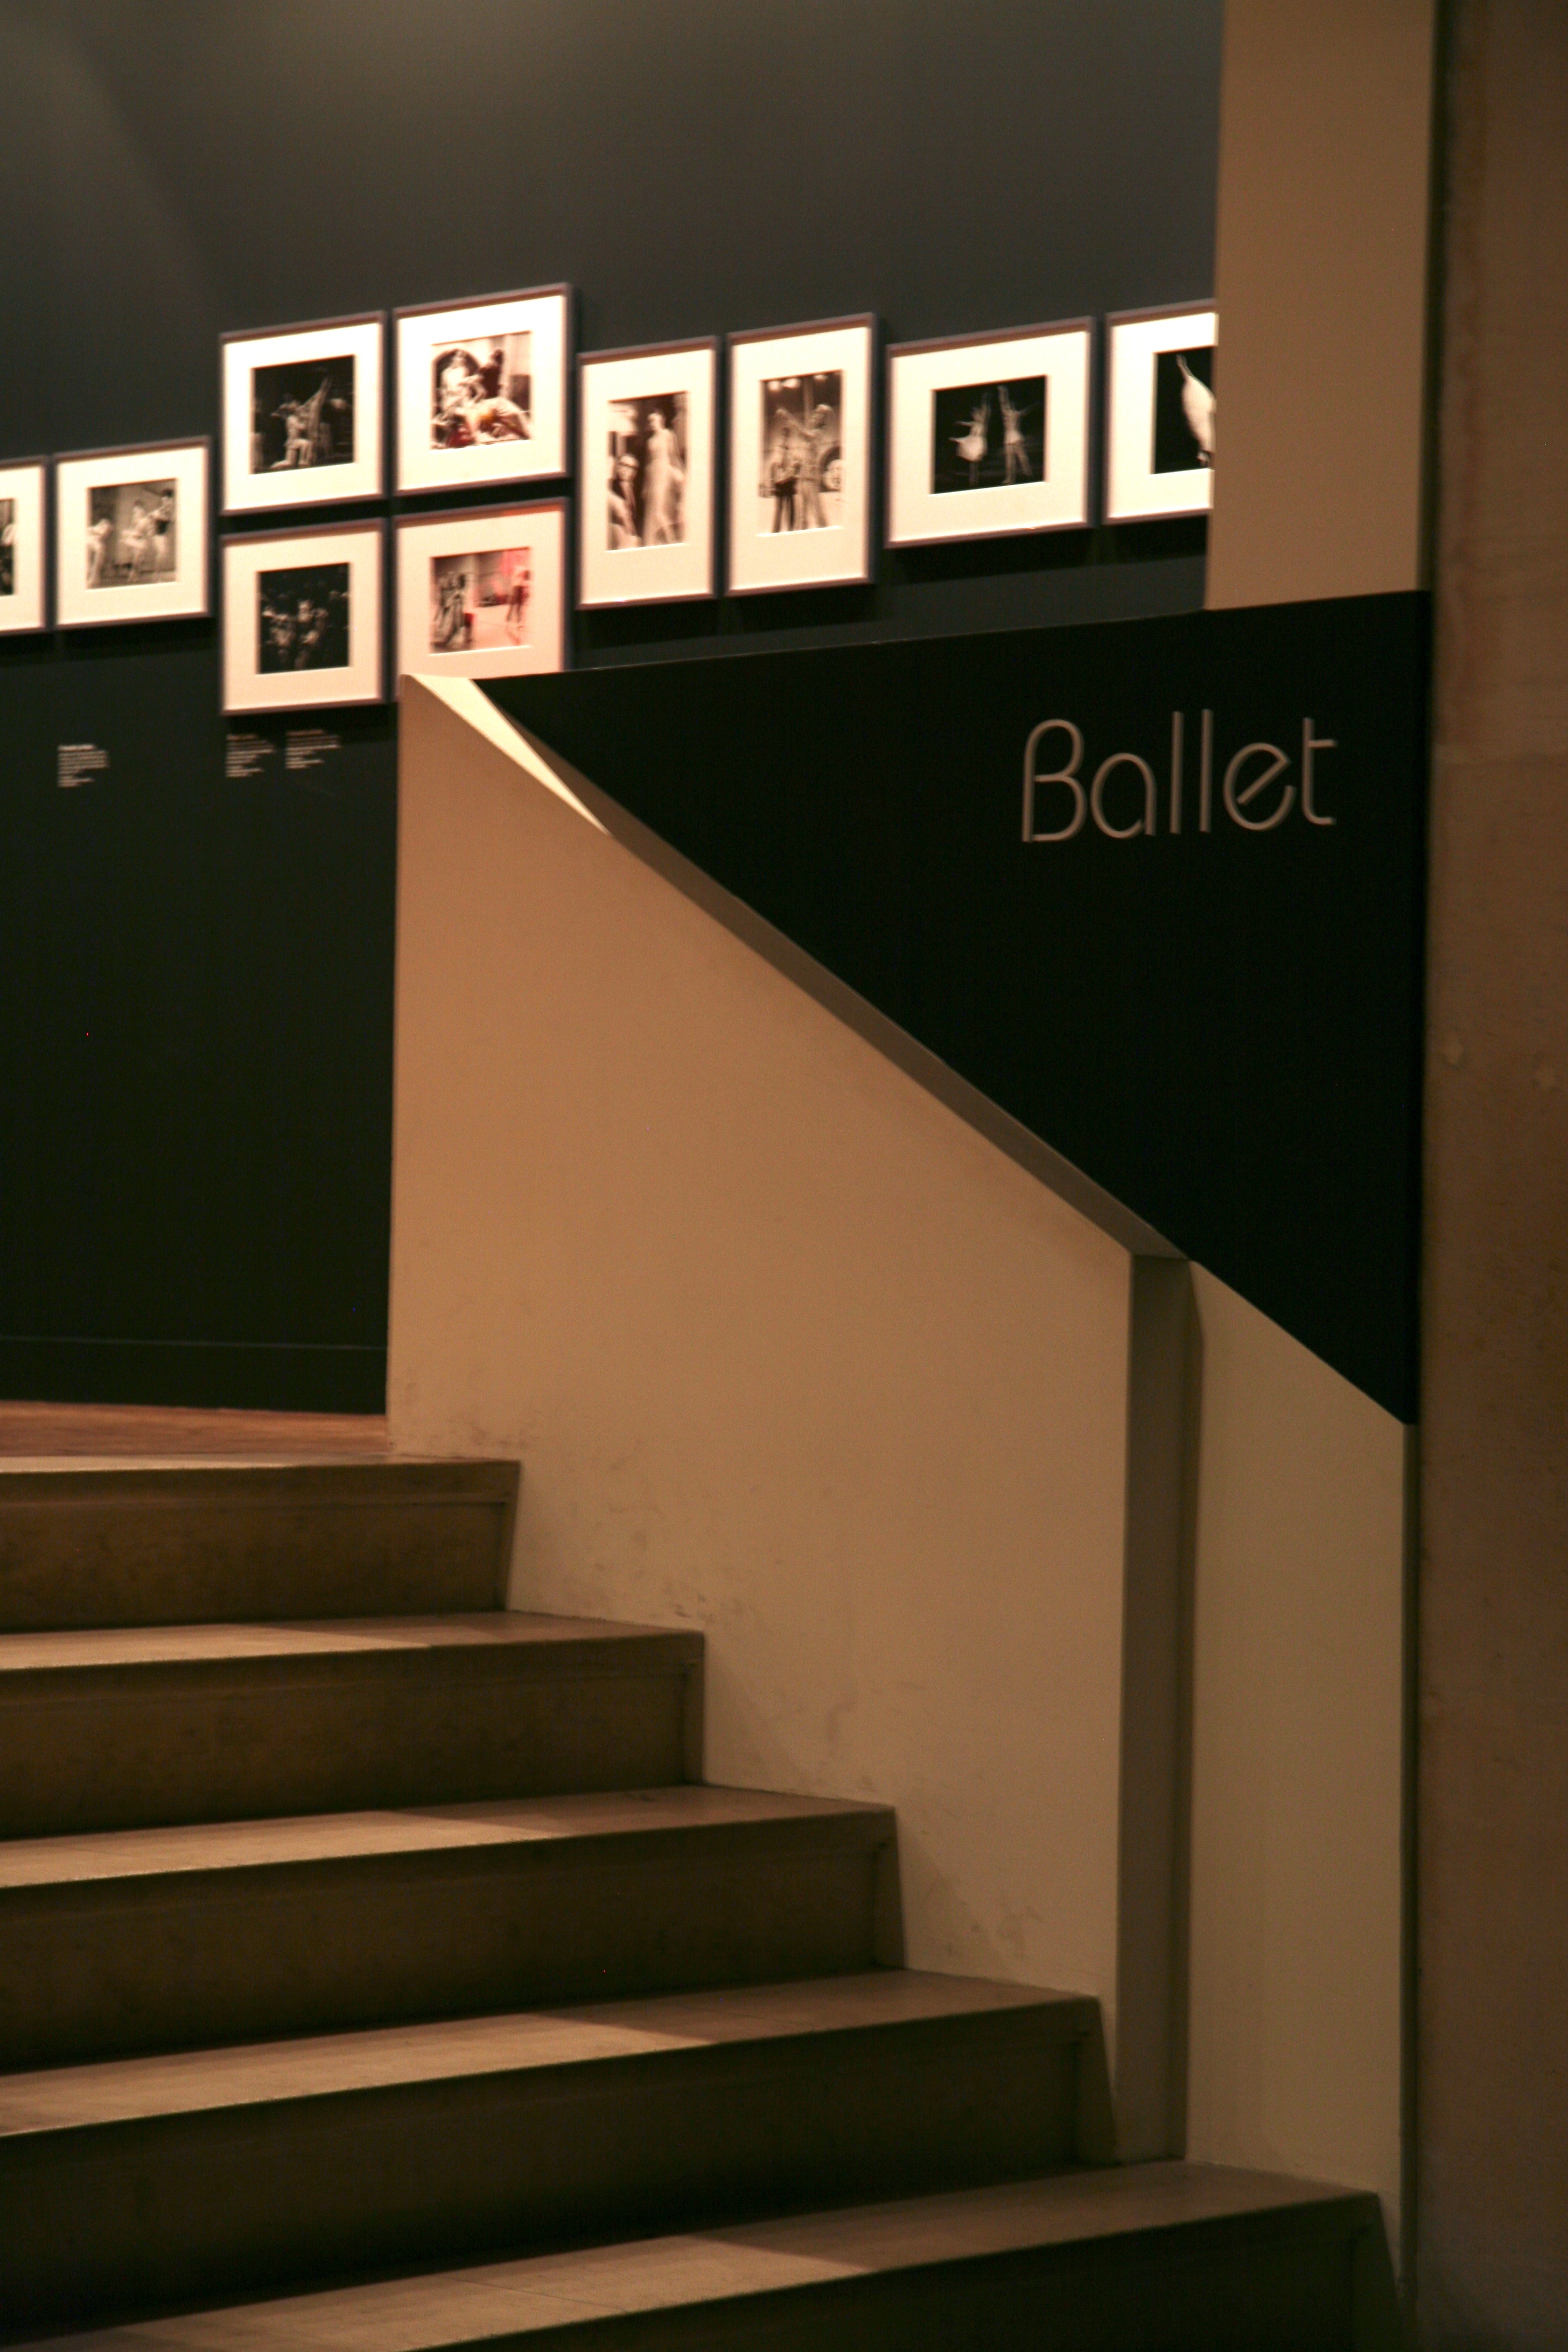
light, paris, wall, color, opera, interior design, art, exposition, design, bnf, tourist attraction, exhibition, shape, palaisgarnier, operadeparis, liebermann, rolfliebermann, biblioth quenationaledefrance, window covering